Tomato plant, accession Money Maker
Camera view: horizontal (90 deg, fisheye); turntable rotation: 180 degrees
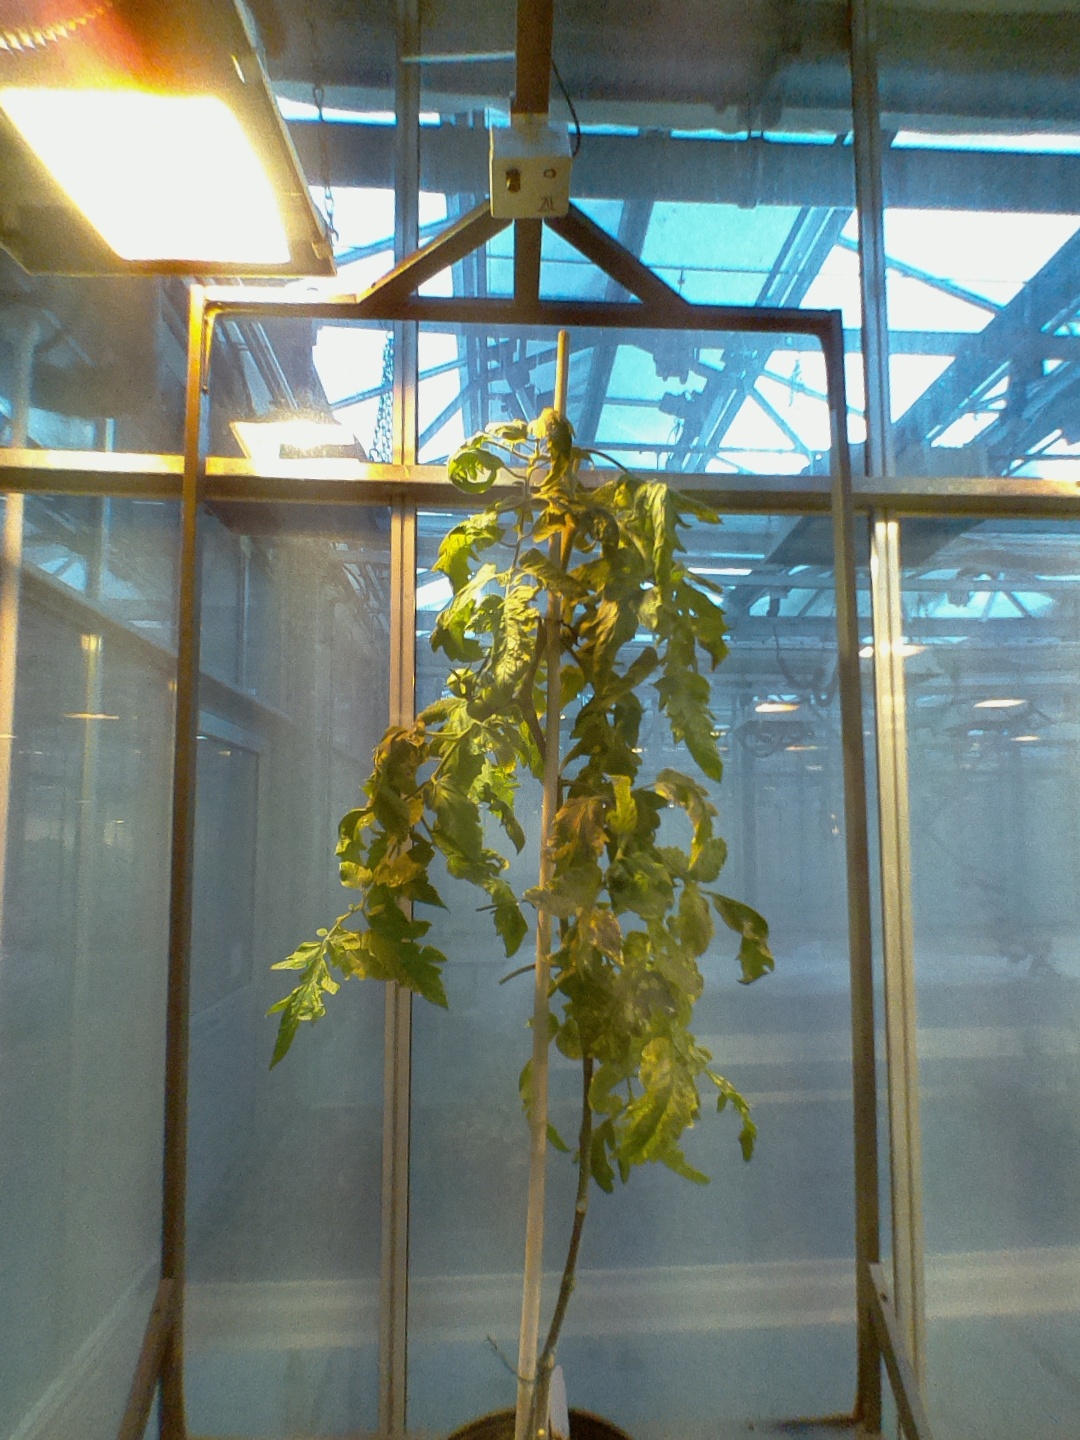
BBCH growth stage 75: 50%-60% of final fruit size